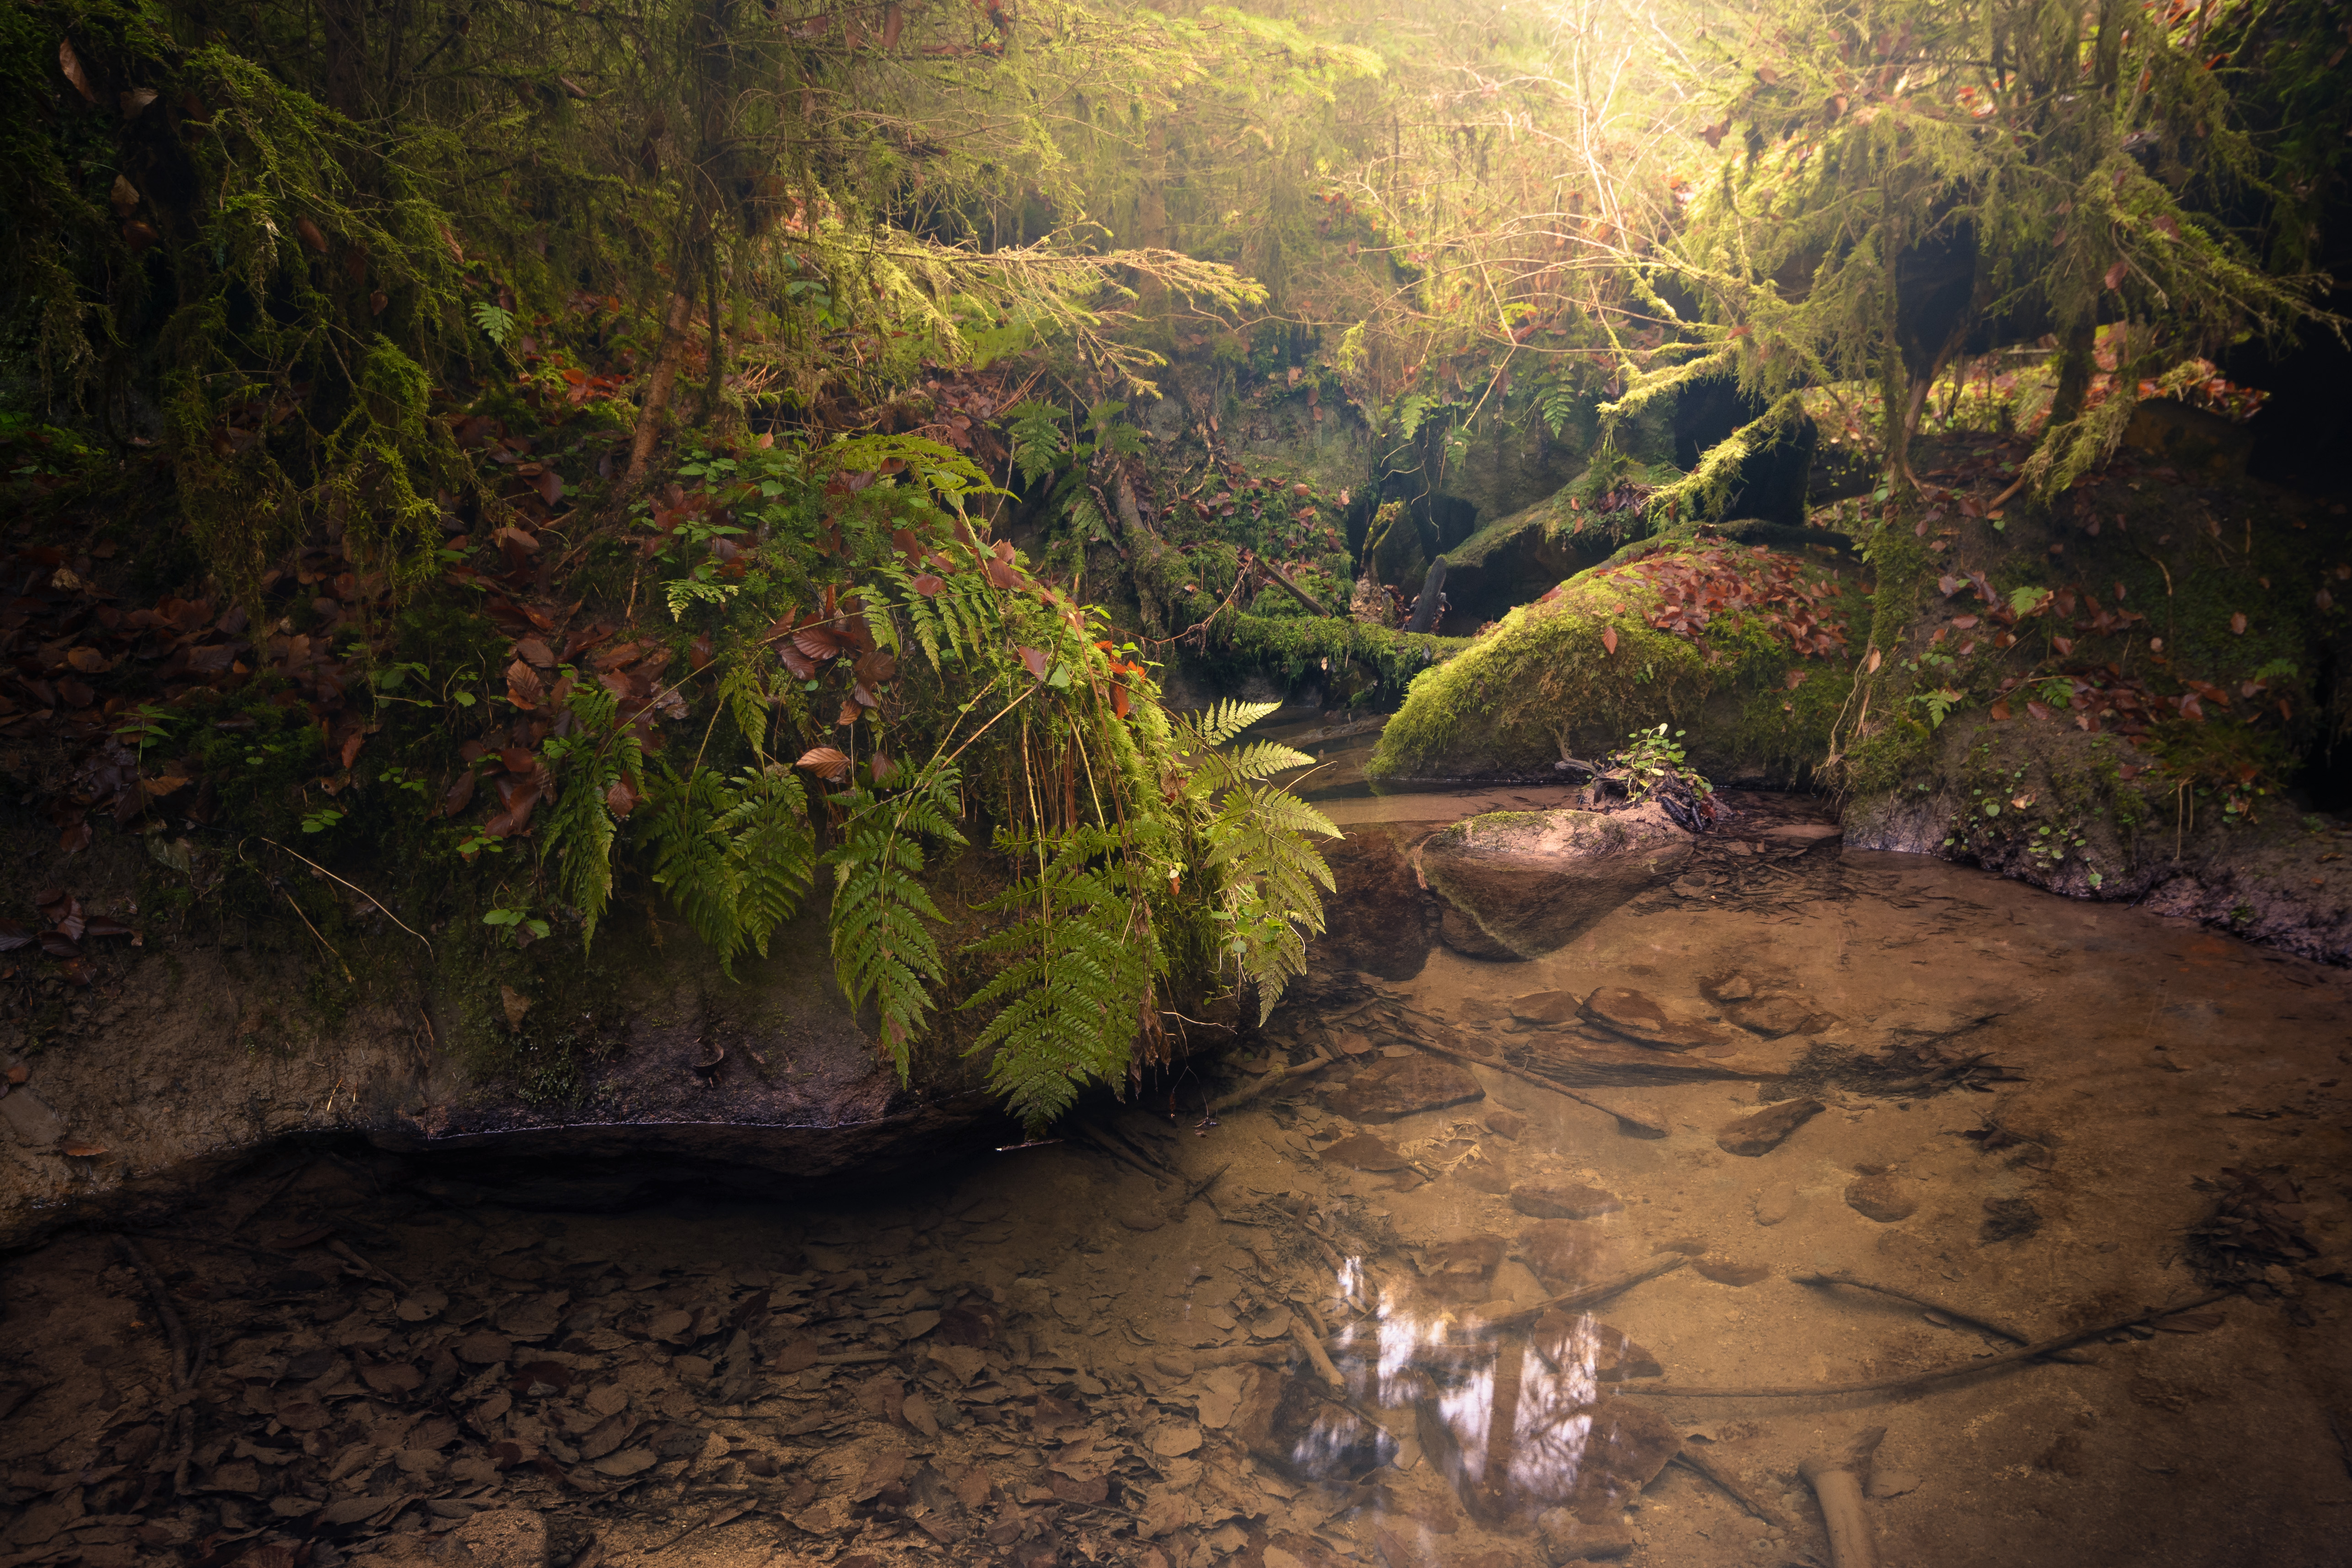
tree, nature, forest, rock, waterfall, wilderness, leaf, river, valley, wildlife, stream, jungle, autumn, rainforest, woodland, habitat, water feature, natural environment